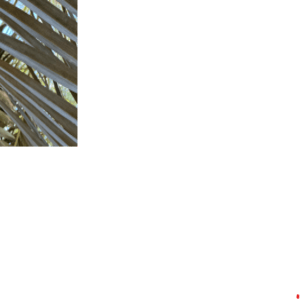
Label: Rachis Blight